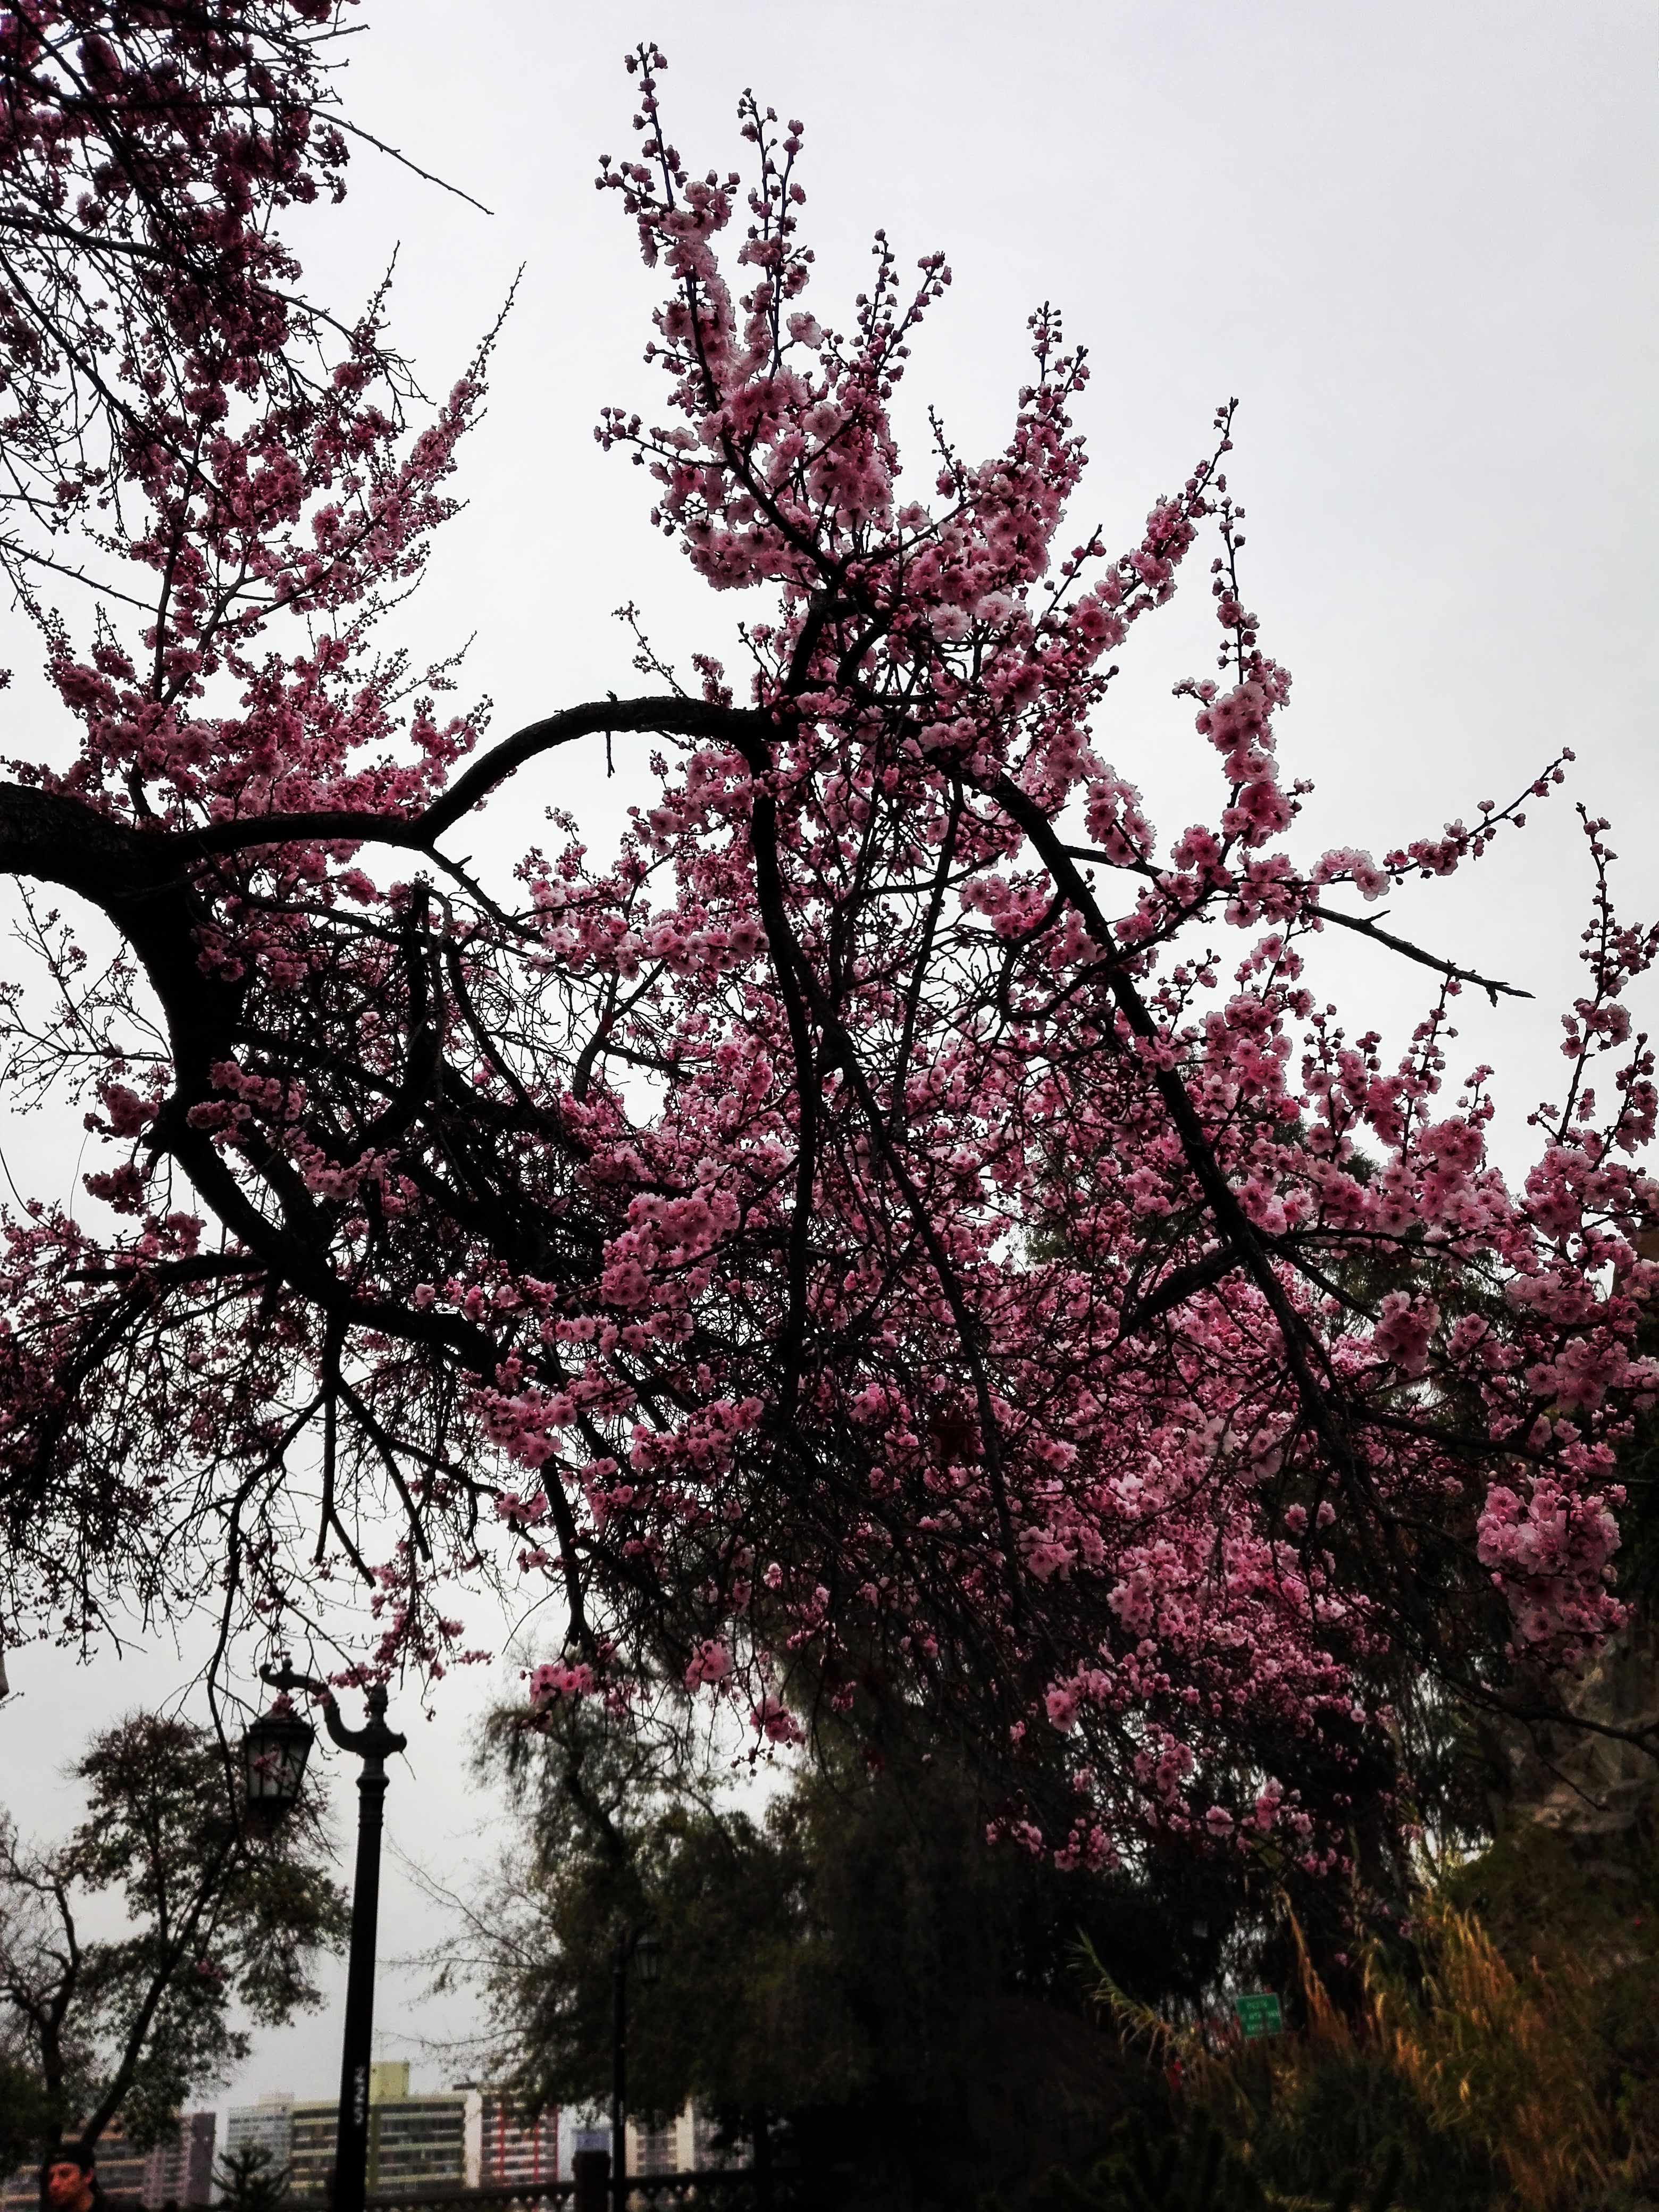
flores, tree, pink, plant, woody plant, sky, branch, blossom, spring, flora, flower, cherry blossom, winter